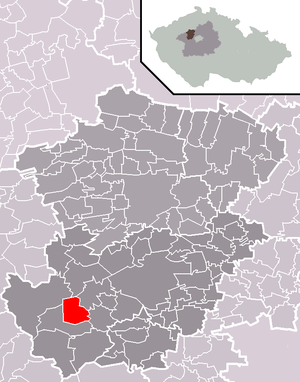
Žilina est une commune du district de Kladno, dans la région de Bohême-Centrale, en République tchèque. Sa population s'élevait à 839 habitants en 2020.